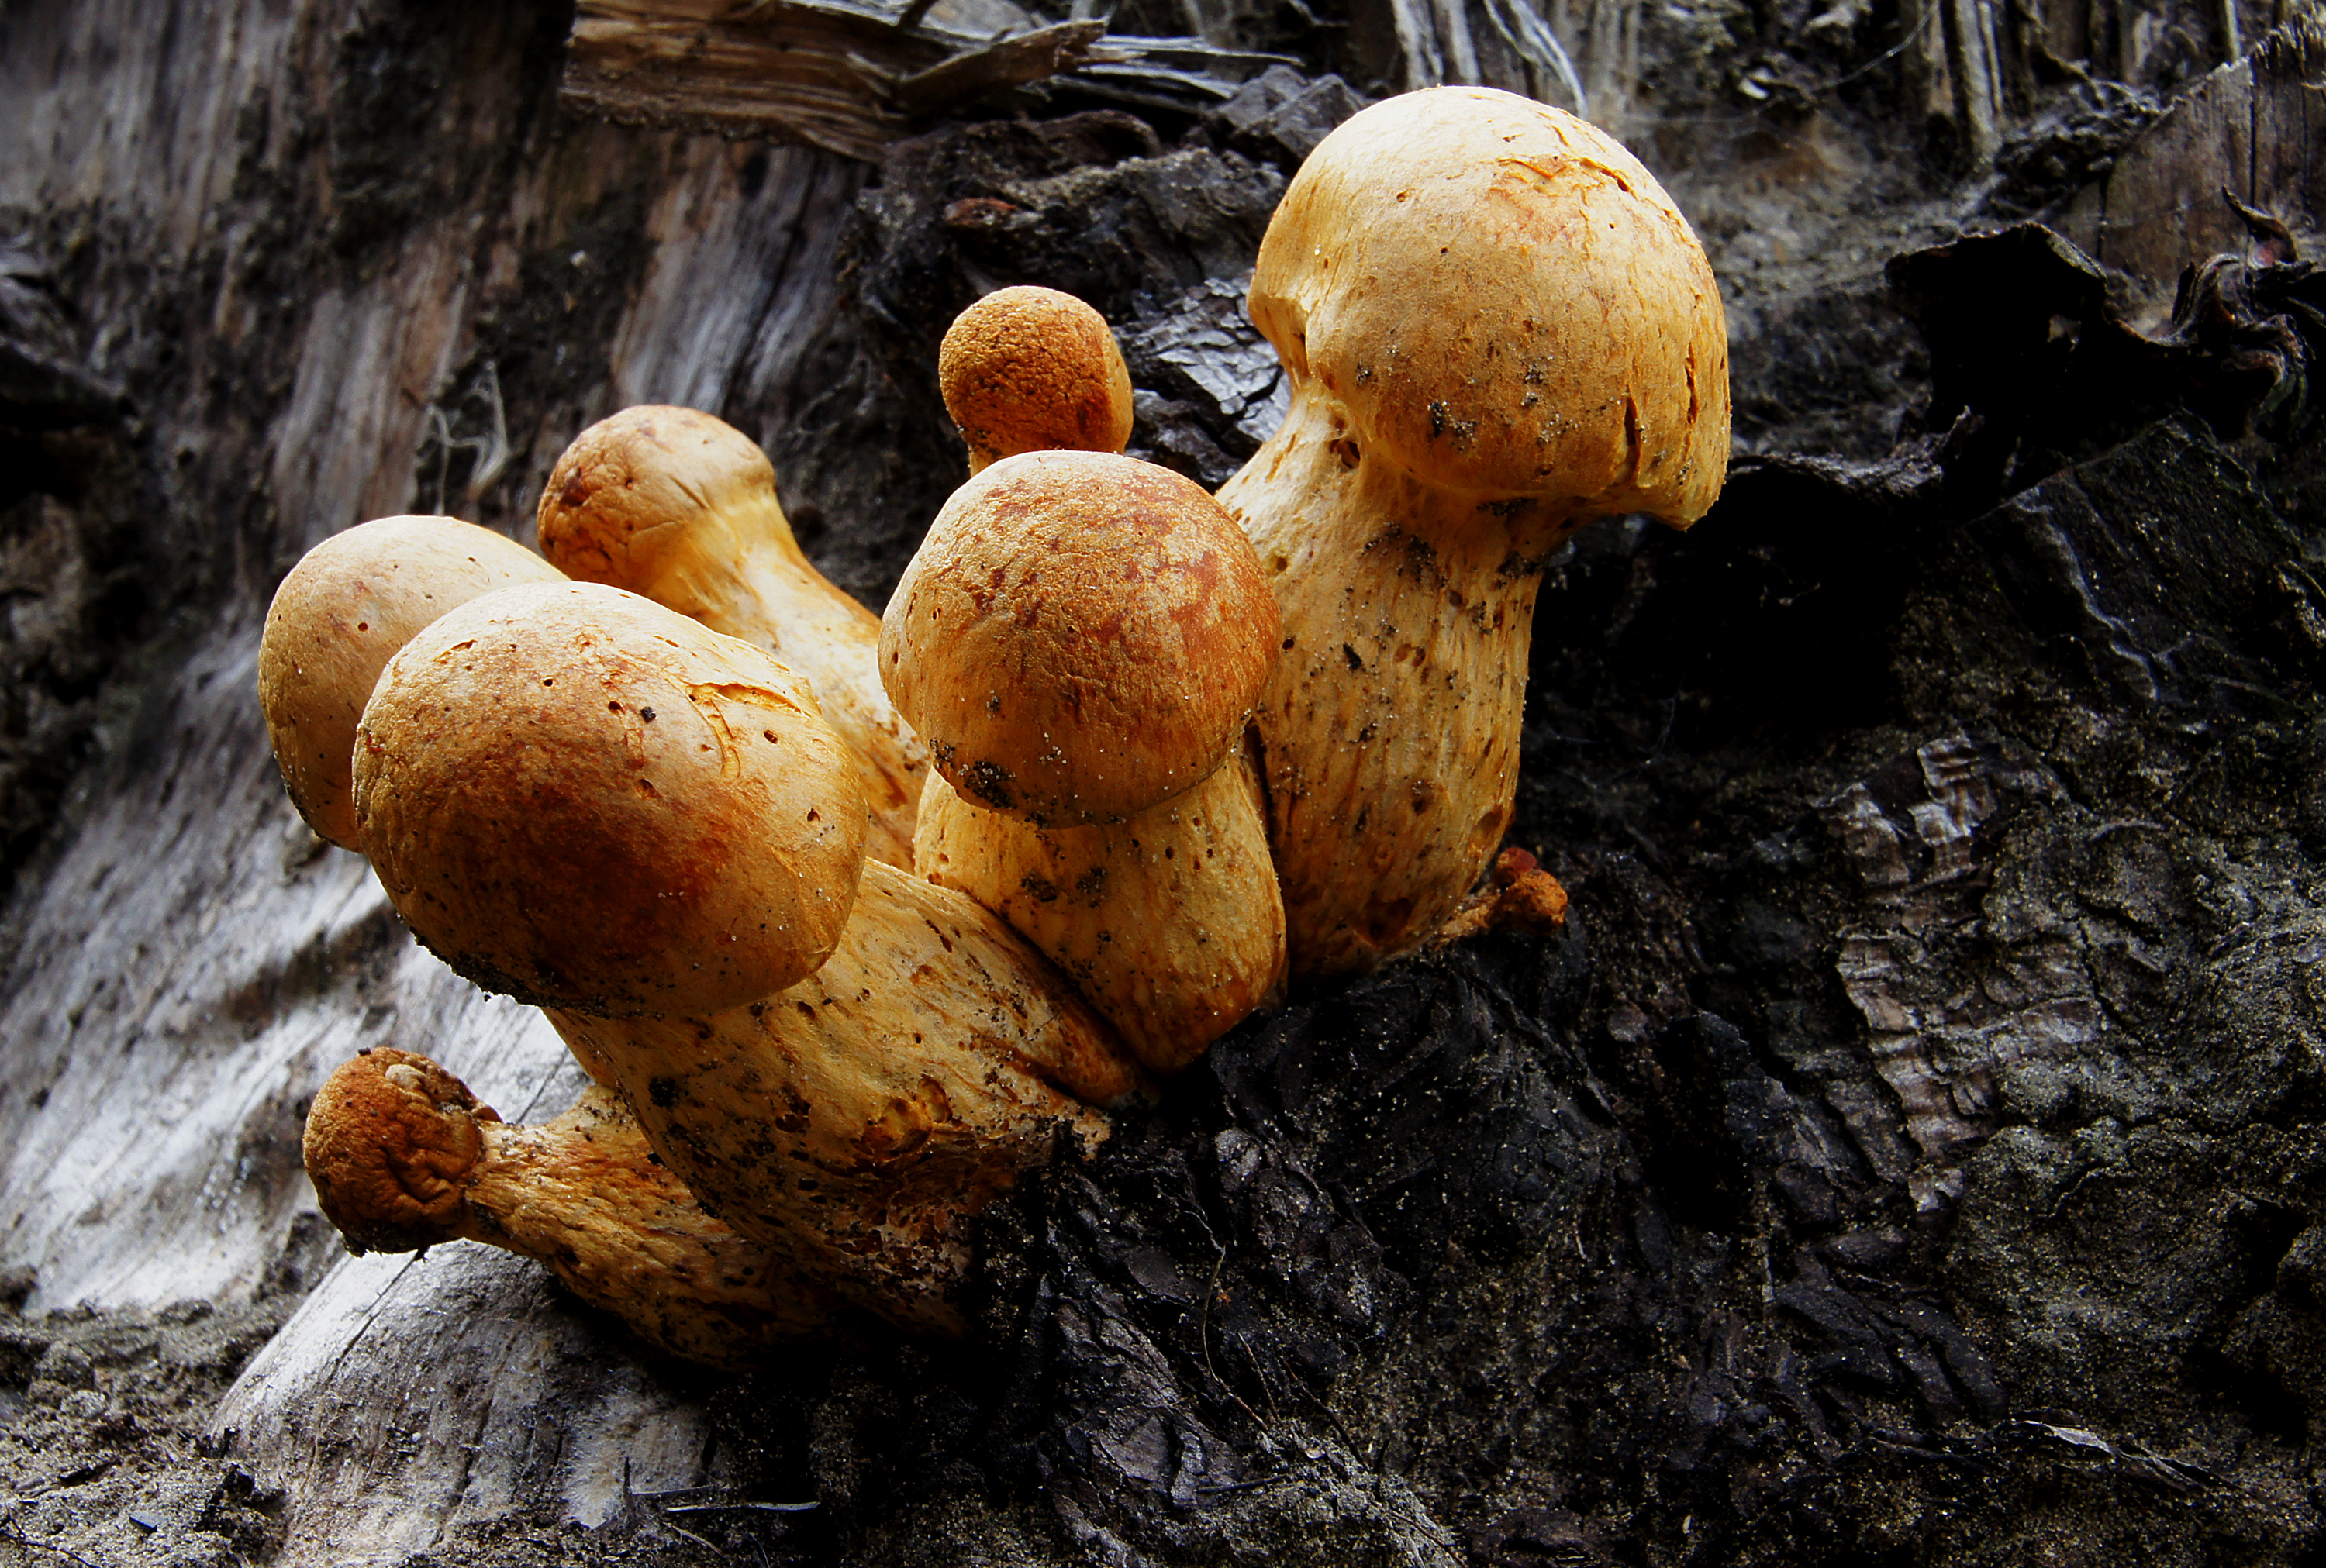
nature, forest, autumn, soil, mushroom, fungus, fungi, blinkagain, woodland, sonydslra580, gymnopilus, bolete, tamron18270, agaricus, macro photography, matsutake, oyster mushroom, edible mushroom, medicinal mushroom, agaricomycetes, agaricaceae, penny bun